Joseph A. Diclerico Jr.

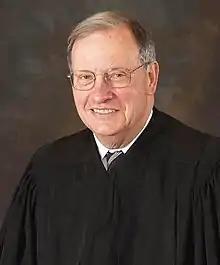

Joseph Anthony Diclerico Jr. (January 30, 1941 – April 2, 2022) was a United States district judge of the United States District Court for the District of New Hampshire.